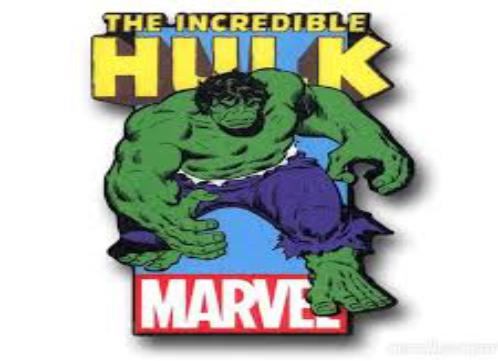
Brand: Hulk
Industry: Necessities